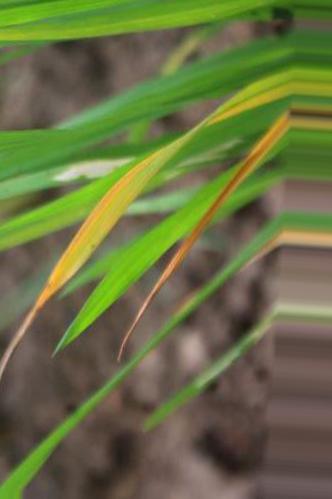
Nhãn: Tungro virus